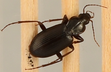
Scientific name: Calathus advena
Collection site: Niwot Ridge Mountain Research Station Site (NIWO), plot NIWO_007